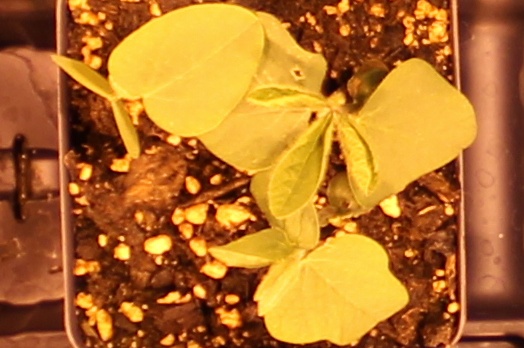
Label: Soybean